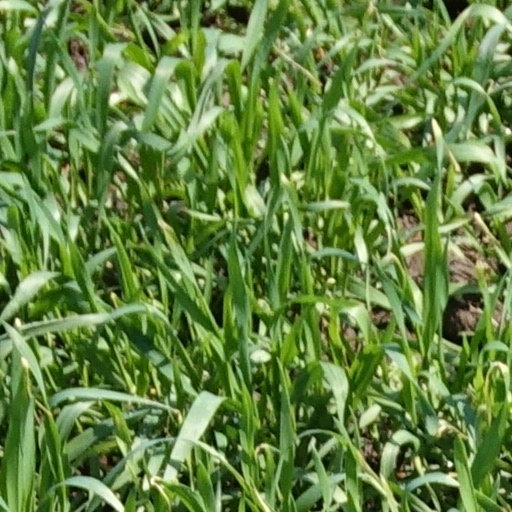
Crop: wheat